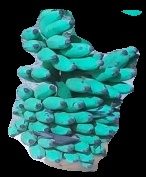
Variety: elakki-bale
Grade: grade3